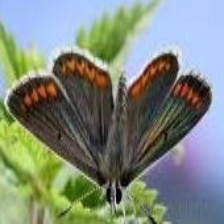
Species: BROWN ARGUS
Butterfly family (ImageNet category): lycaenid_butterfly